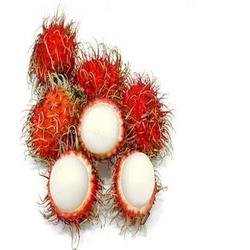
Label: Rambutan